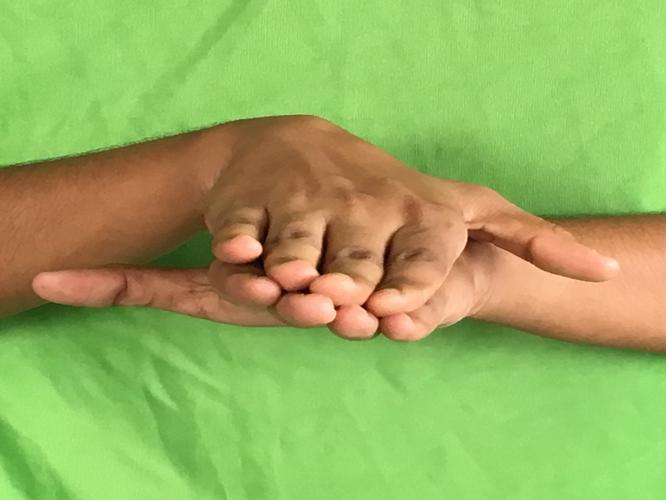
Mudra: Matsya
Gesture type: double_hand